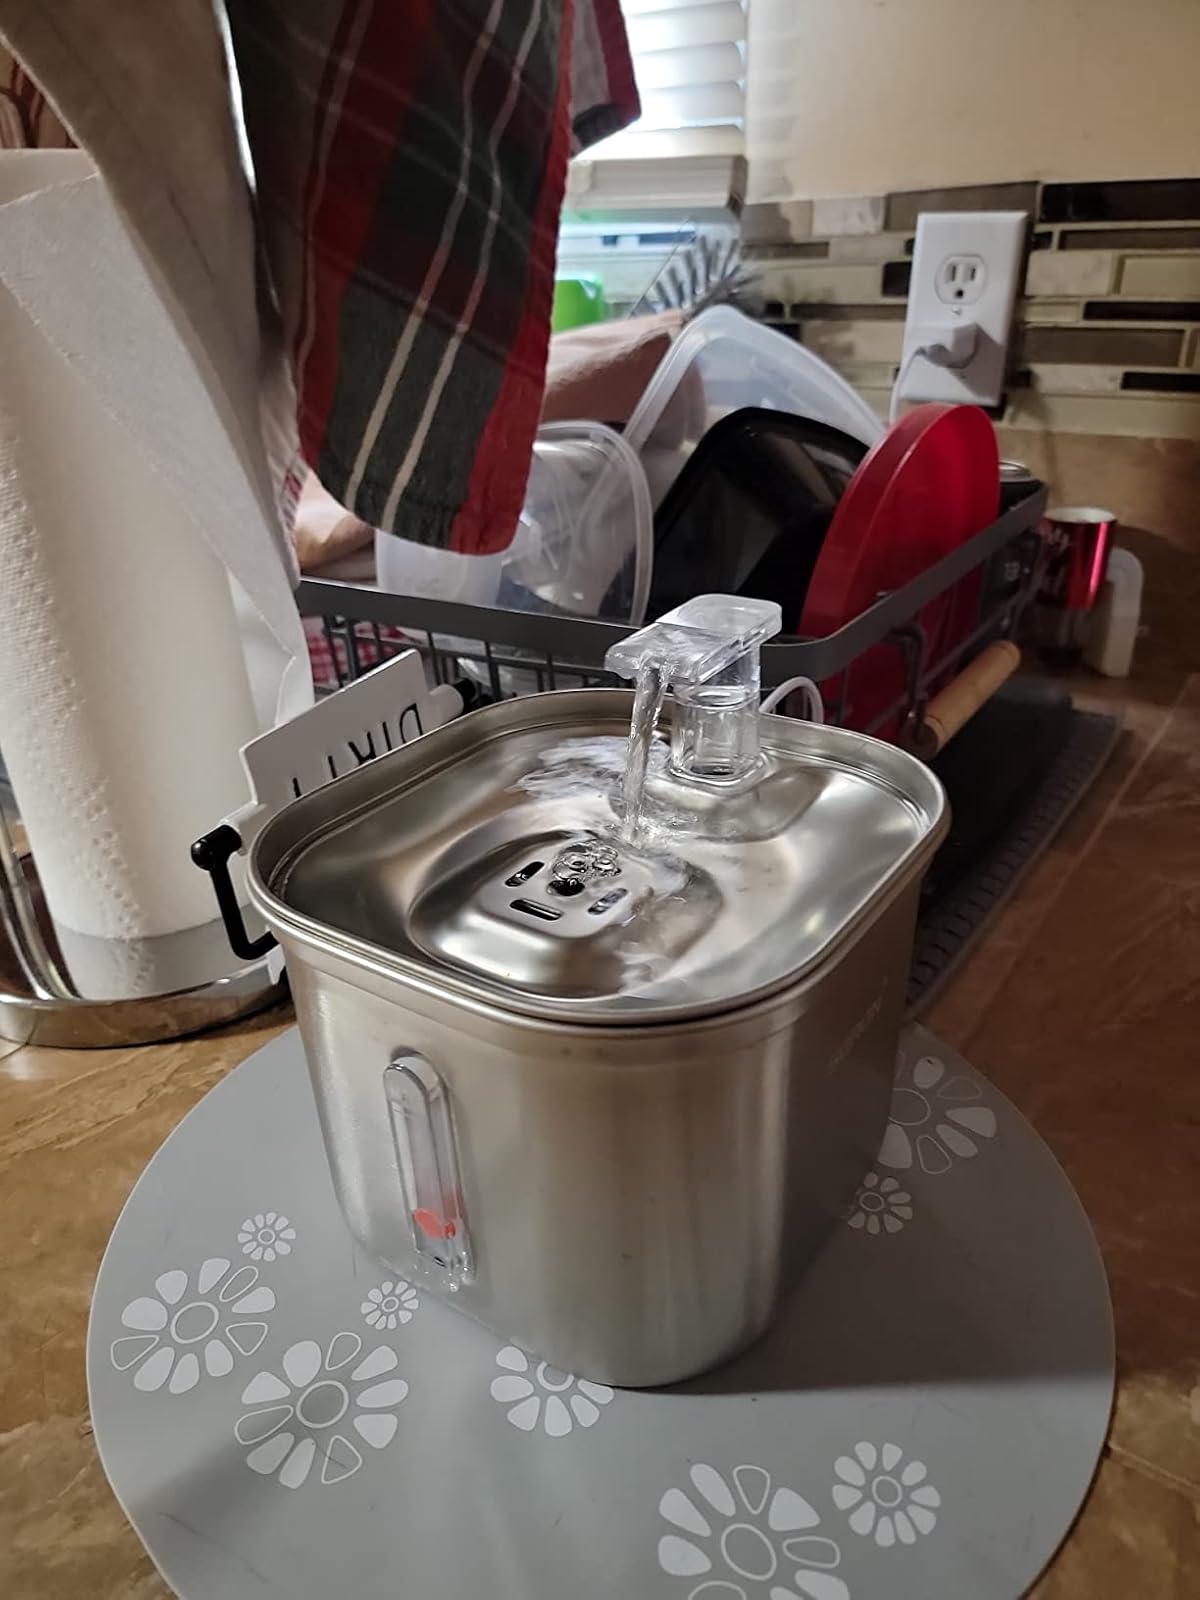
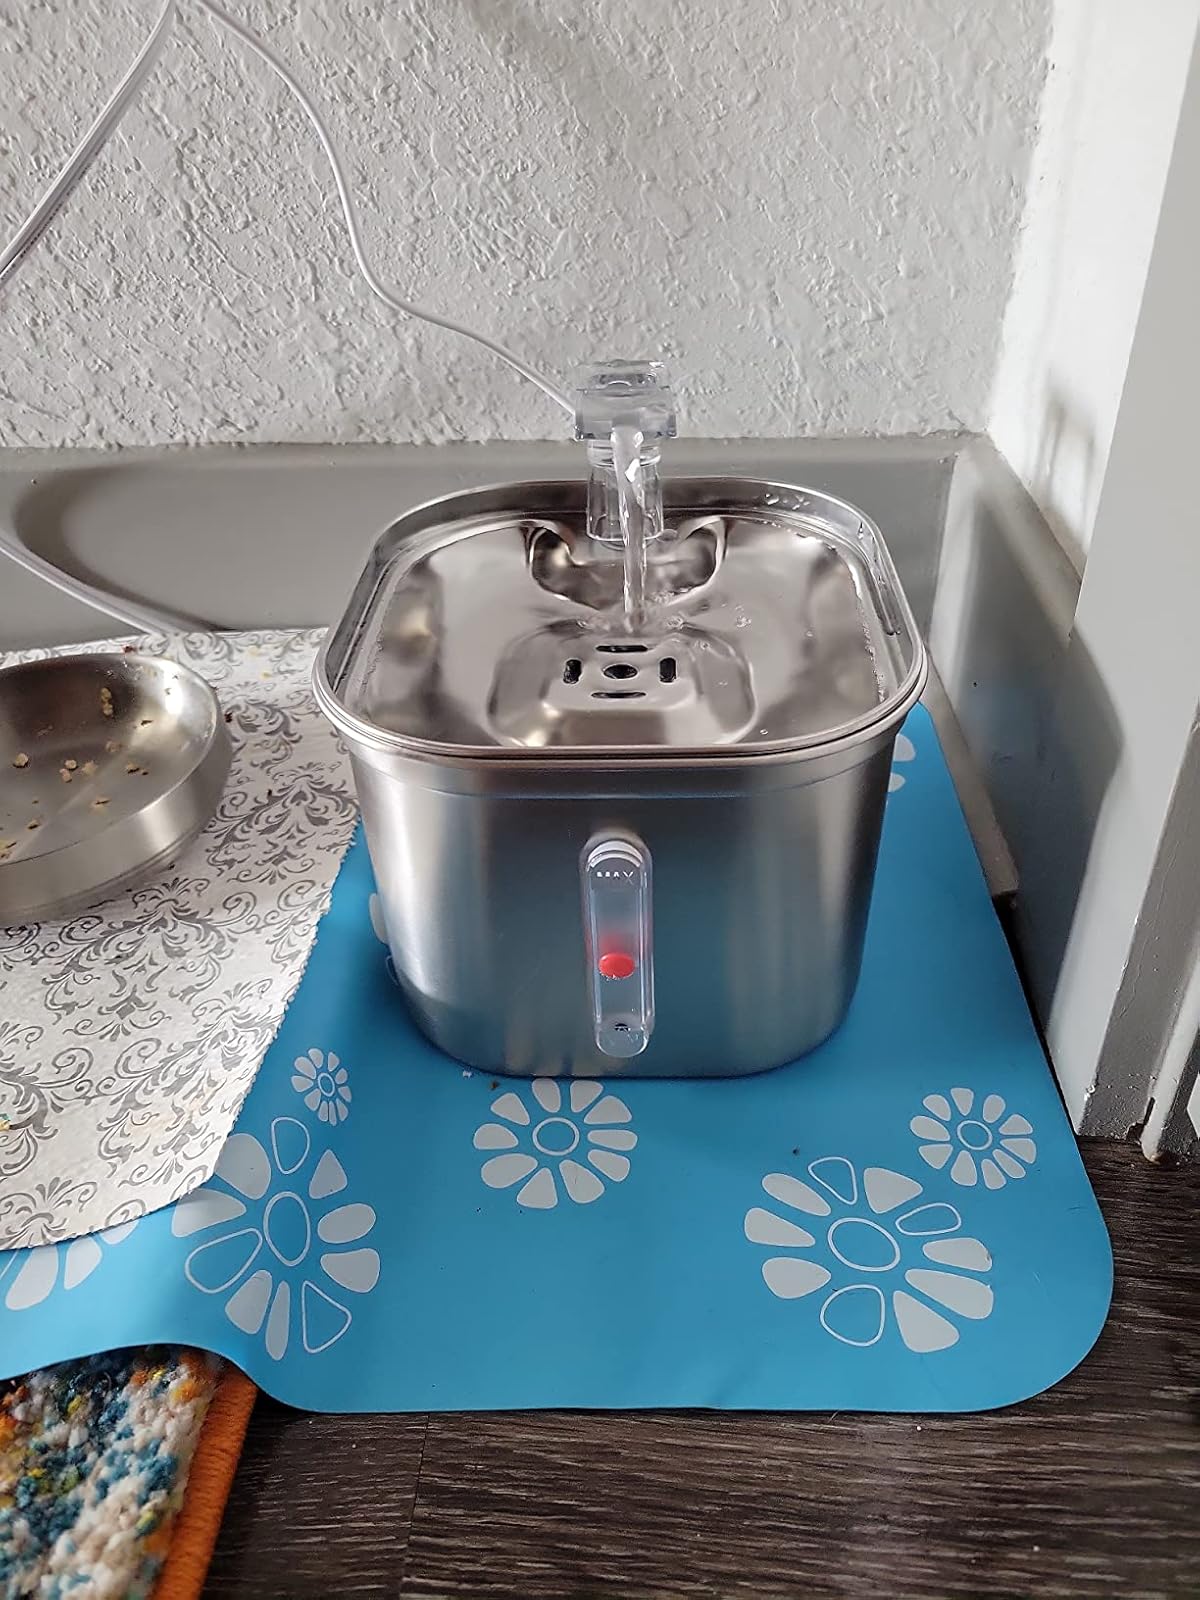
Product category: items_bowl
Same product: yes